General Schuyler House

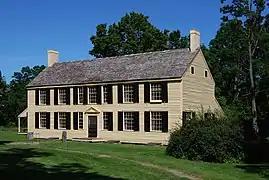
General Schuyler House.

The Schuyler House or General Schuyler House was built in November 1777 over 29 days for General Philip Schuyler (later Senator Schuyler, and Alexander Hamilton's father-in-law). It is now part of Saratoga National Historical Park (located eight miles away). The British Army occupied the house during the American Revolution and burned it down during their retreat, under the command of General John Burgoyne.